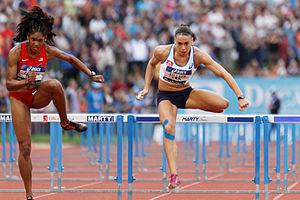
Le DécaNation 2014 est la 10ᵉ édition du DécaNation qui s'est déroulé le 30 août 2014 au Stade du Lac de Maine d'Angers, en France. Les États-Unis remportent l'épreuve, devant la France et la Russie.